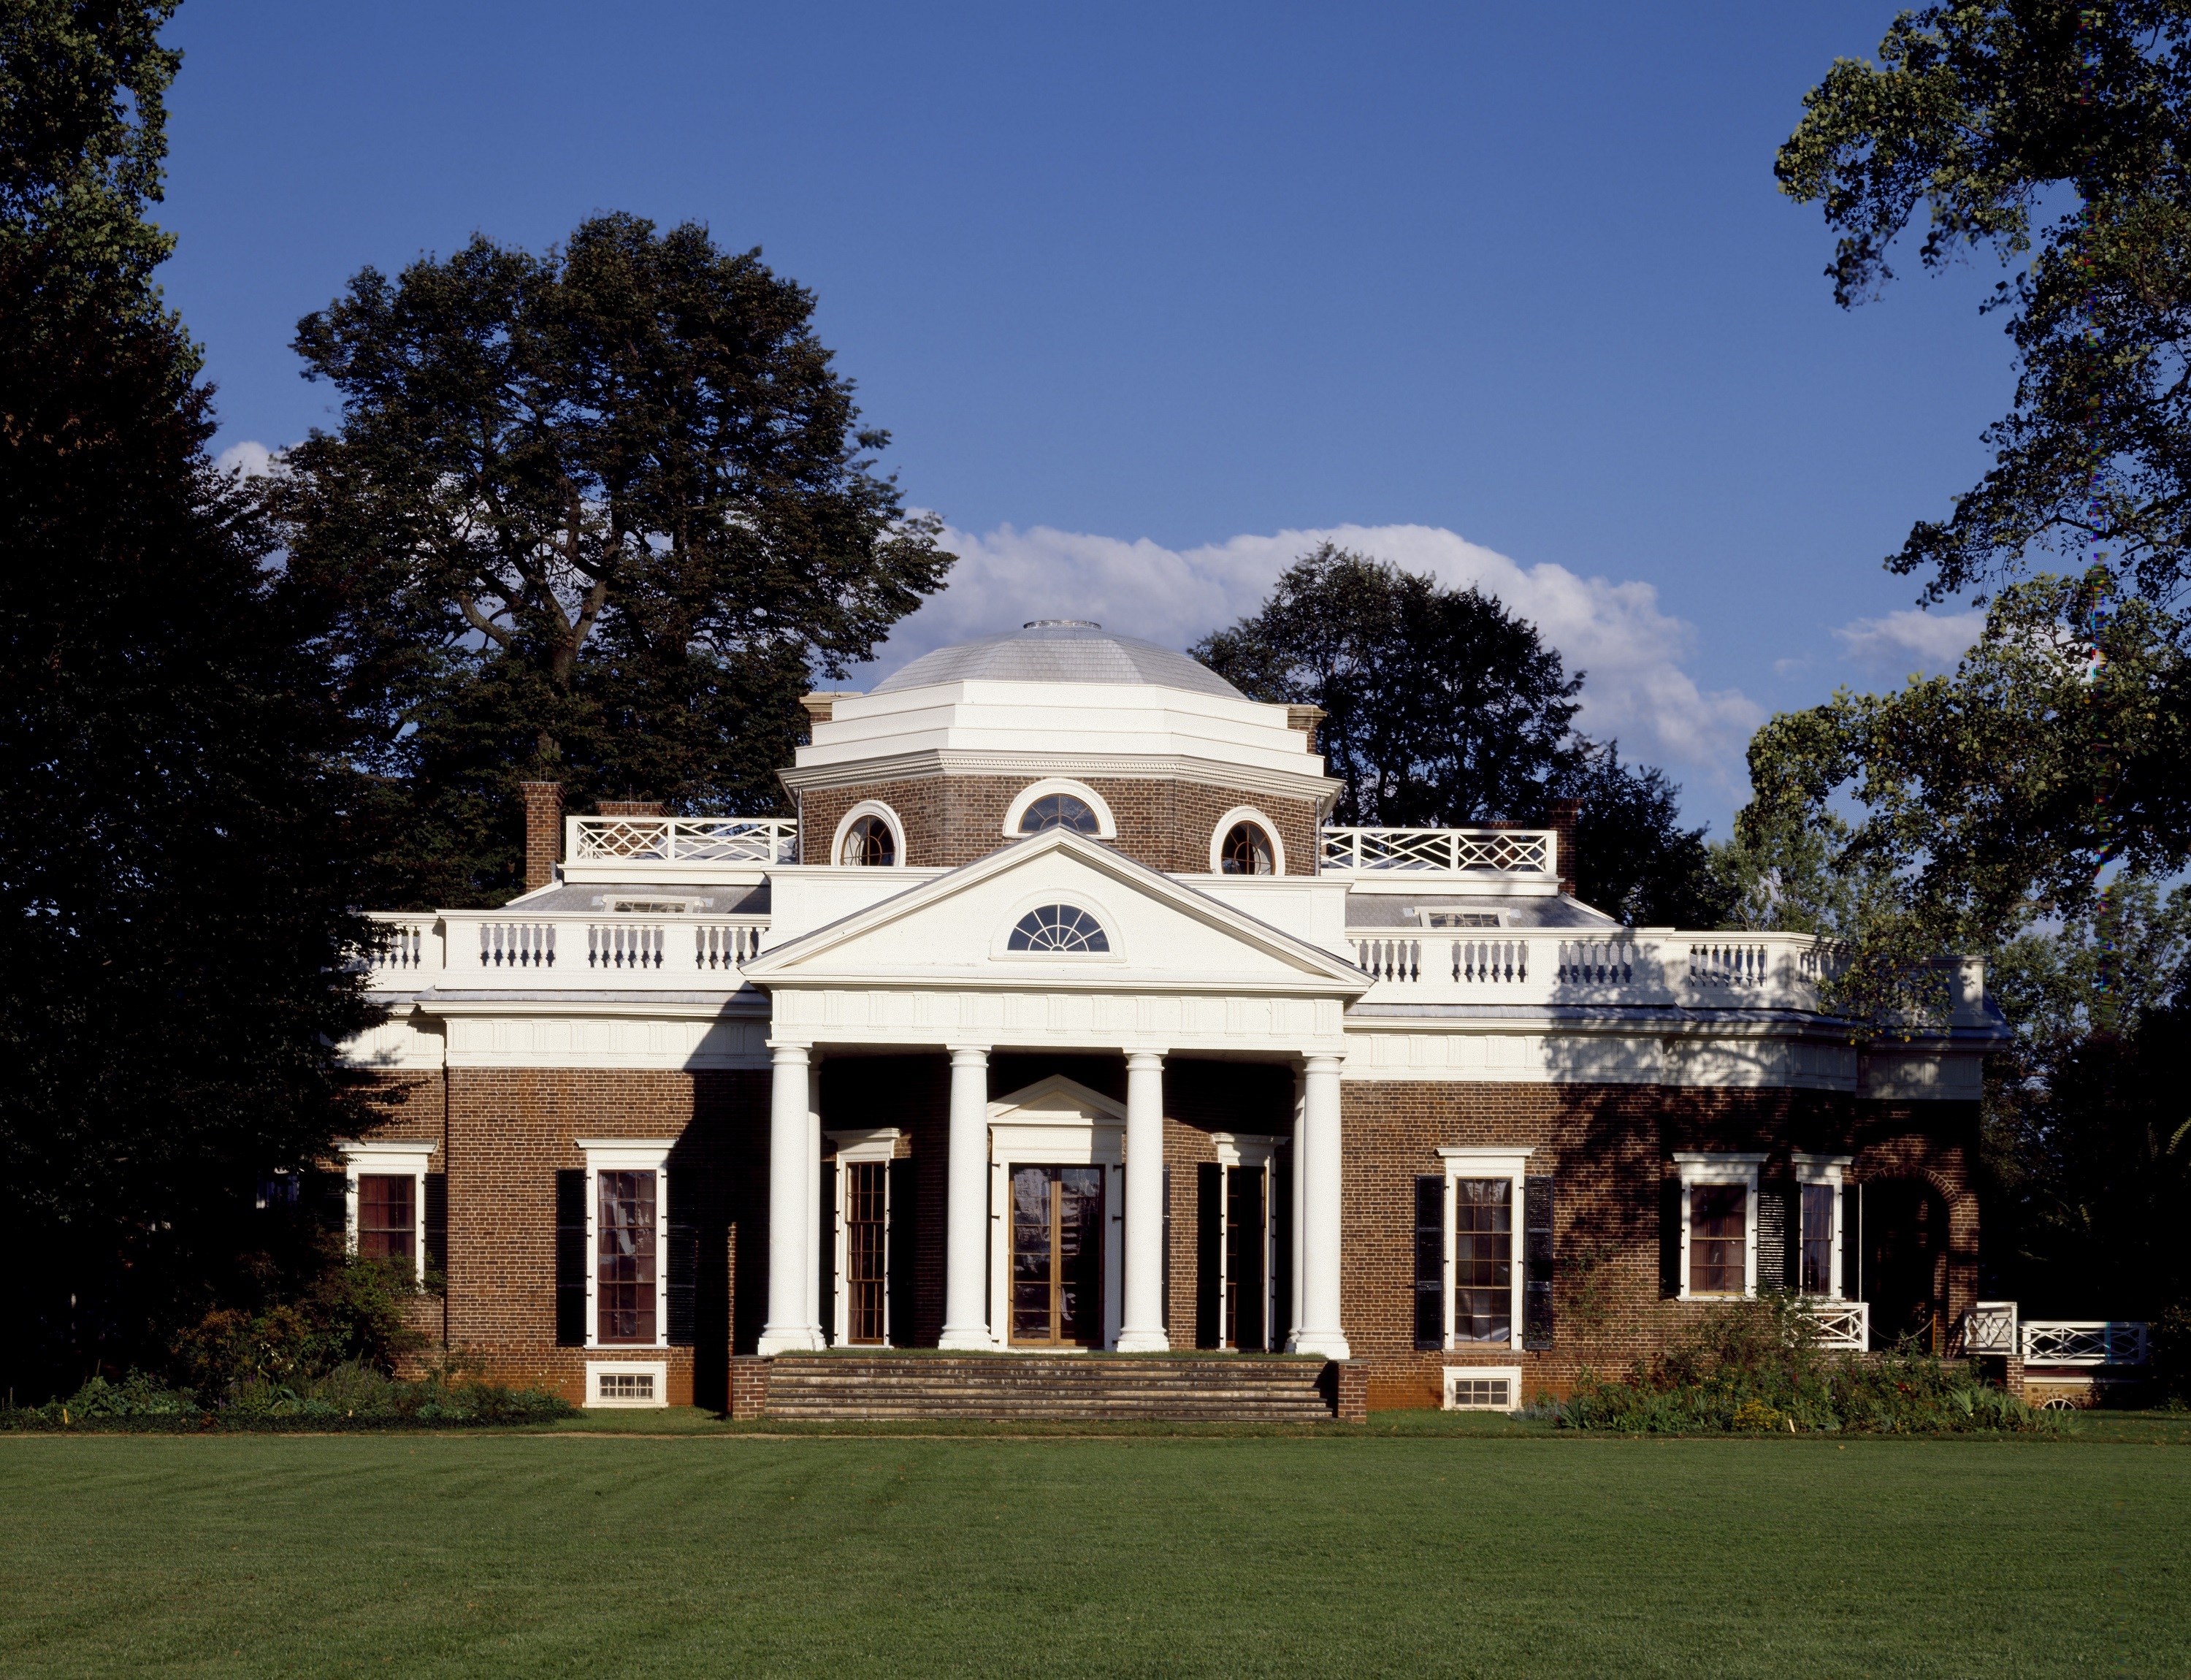
landscape, water, architecture, lawn, mansion, house, building, chateau, palace, home, monument, tourist, reflection, usa, landmark, facade, attraction, historic, garden, place of worship, president, front, famous, historical, estate, monticello, virginia, manor house, stately home, thomas jefferson, residential area